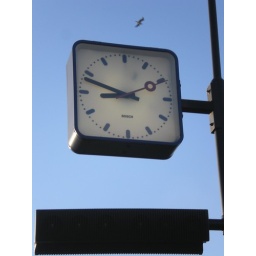
Loved the look of this clock against the blue sky